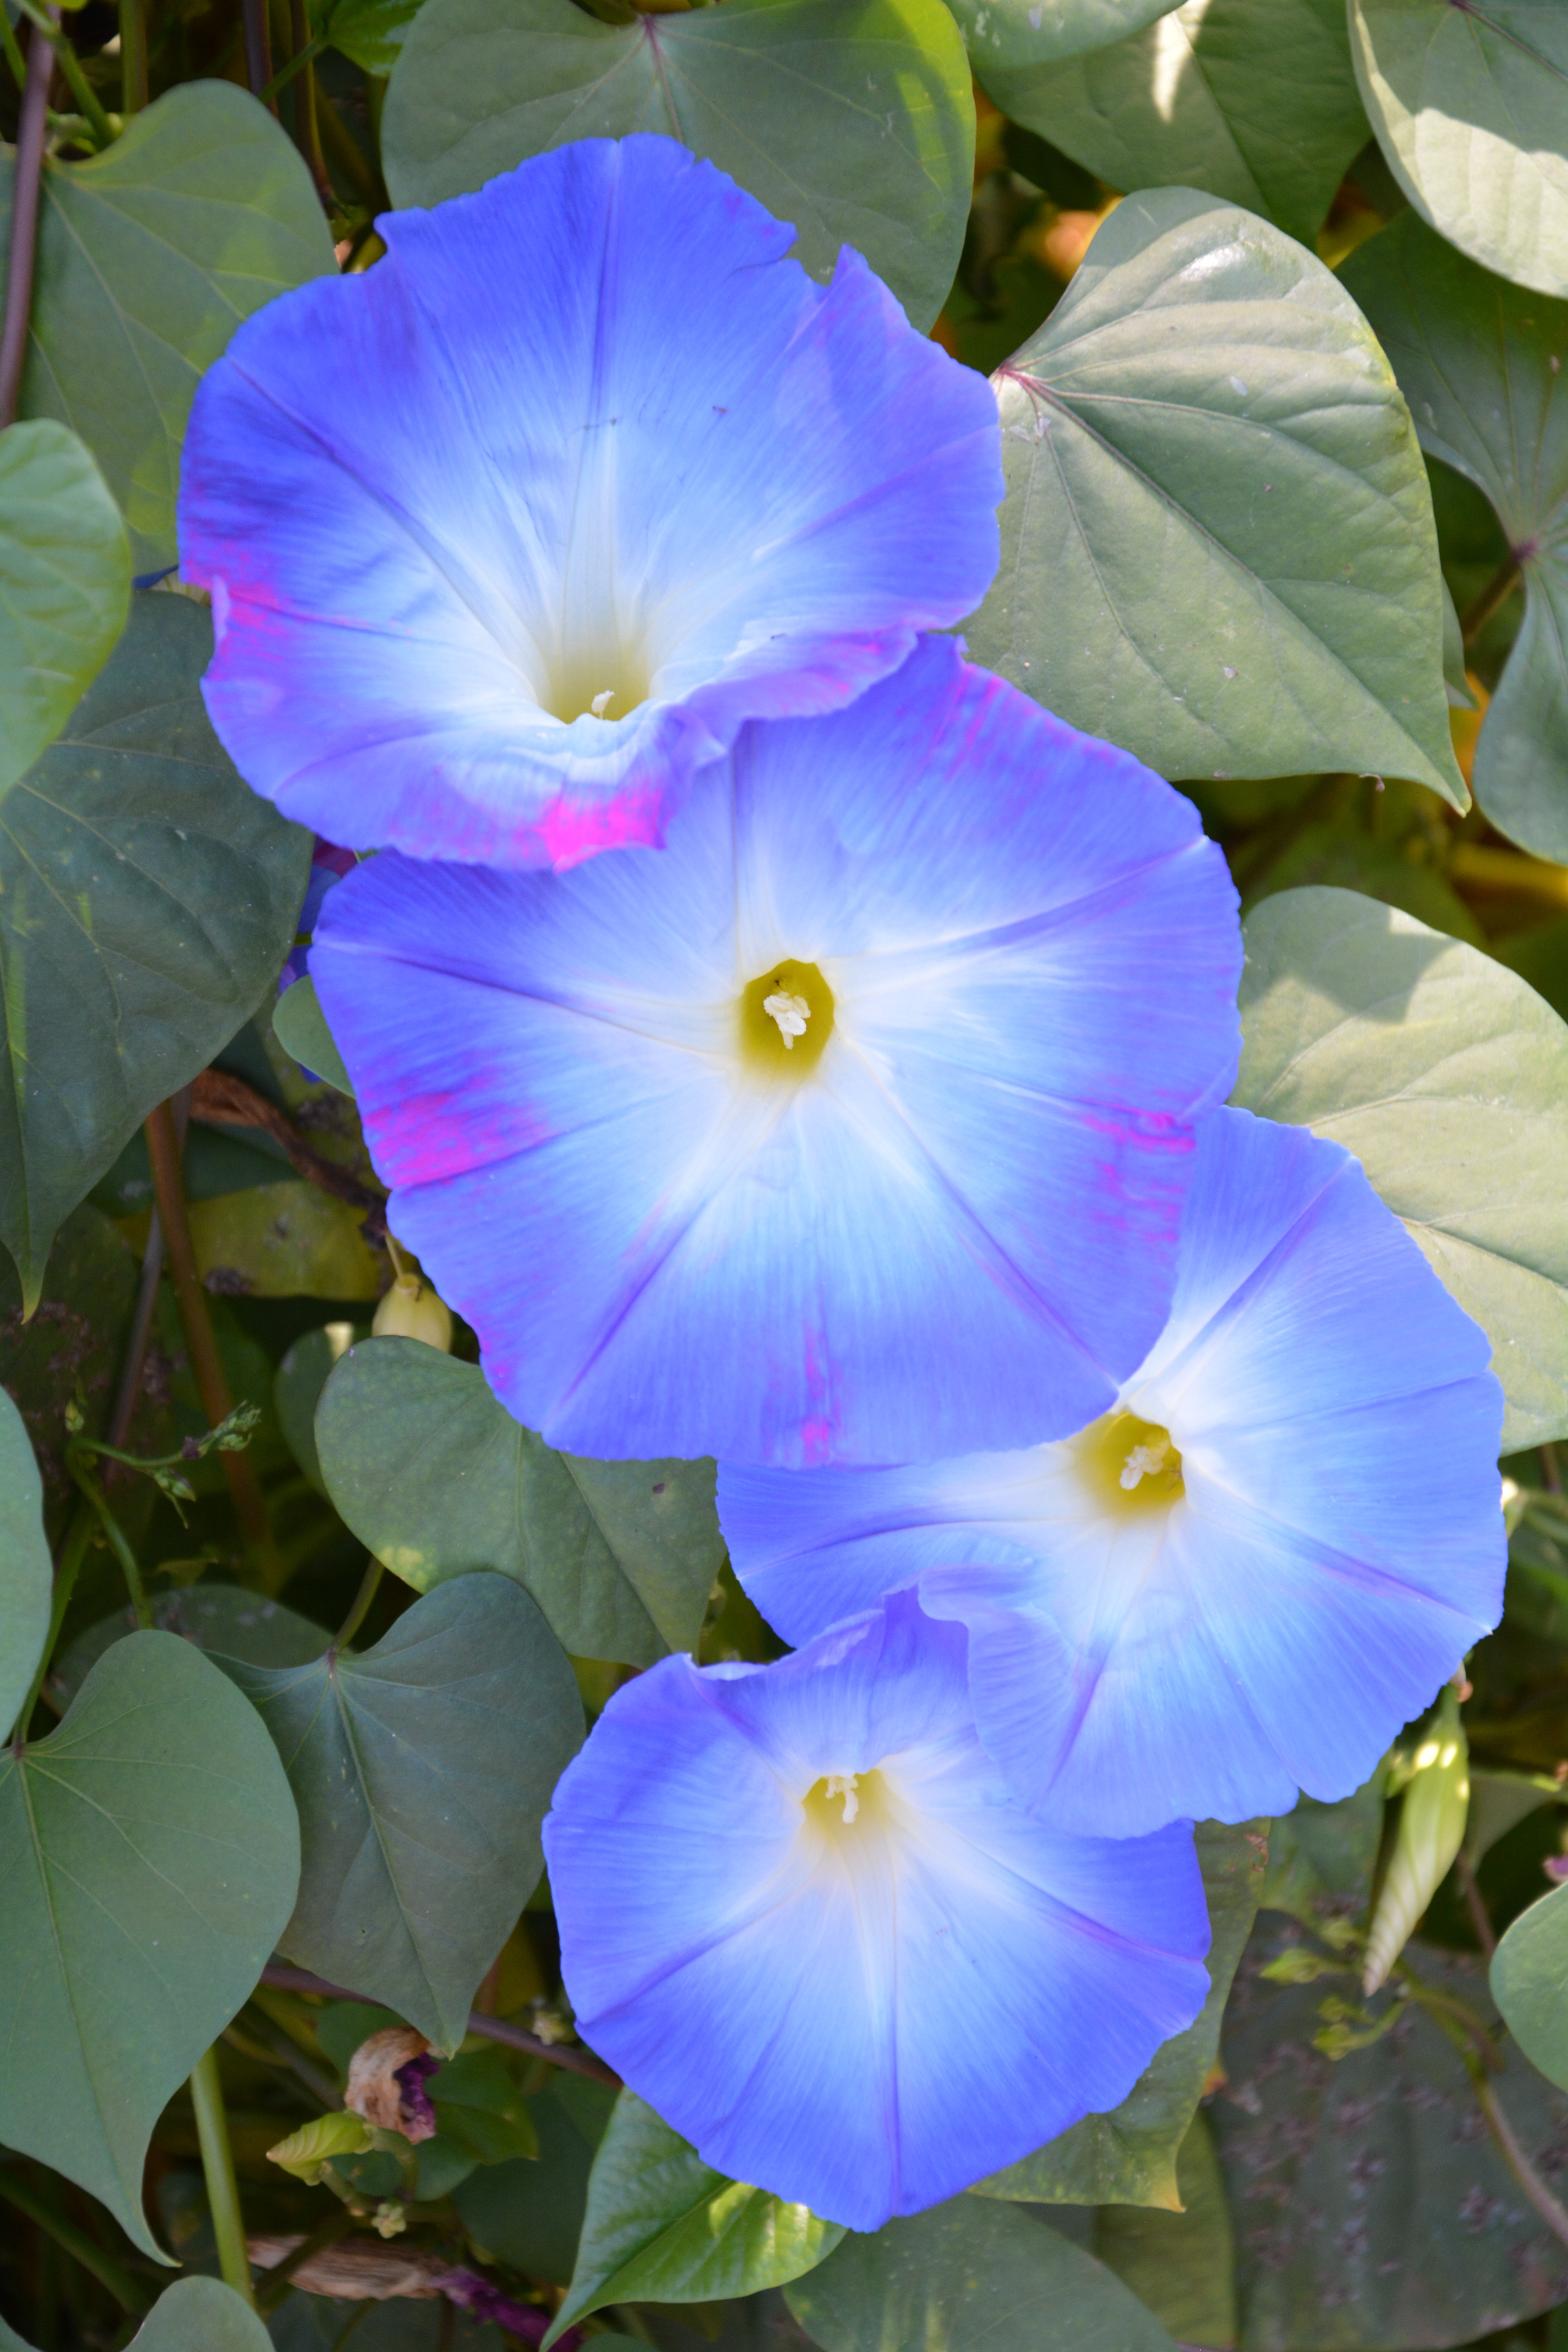
plant, flower, petal, africa, botany, blue, flora, flowers, morning glory, pansy, flowering plant, vetches, annual plant, land plant, violet family, morning glory family, beach moonflower